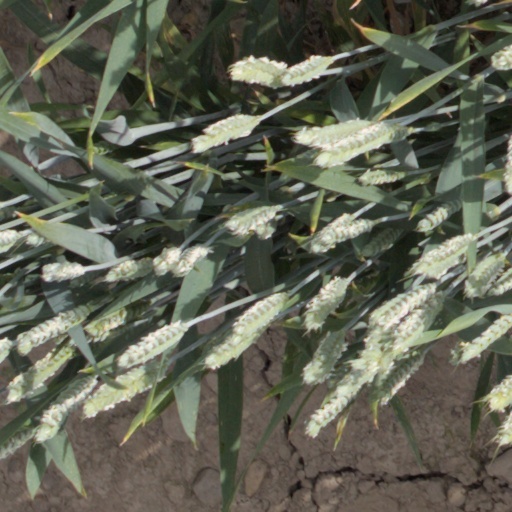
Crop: wheat